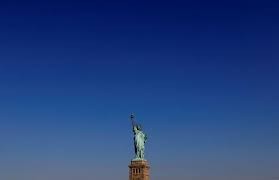
Landmark: Statue of Liberty